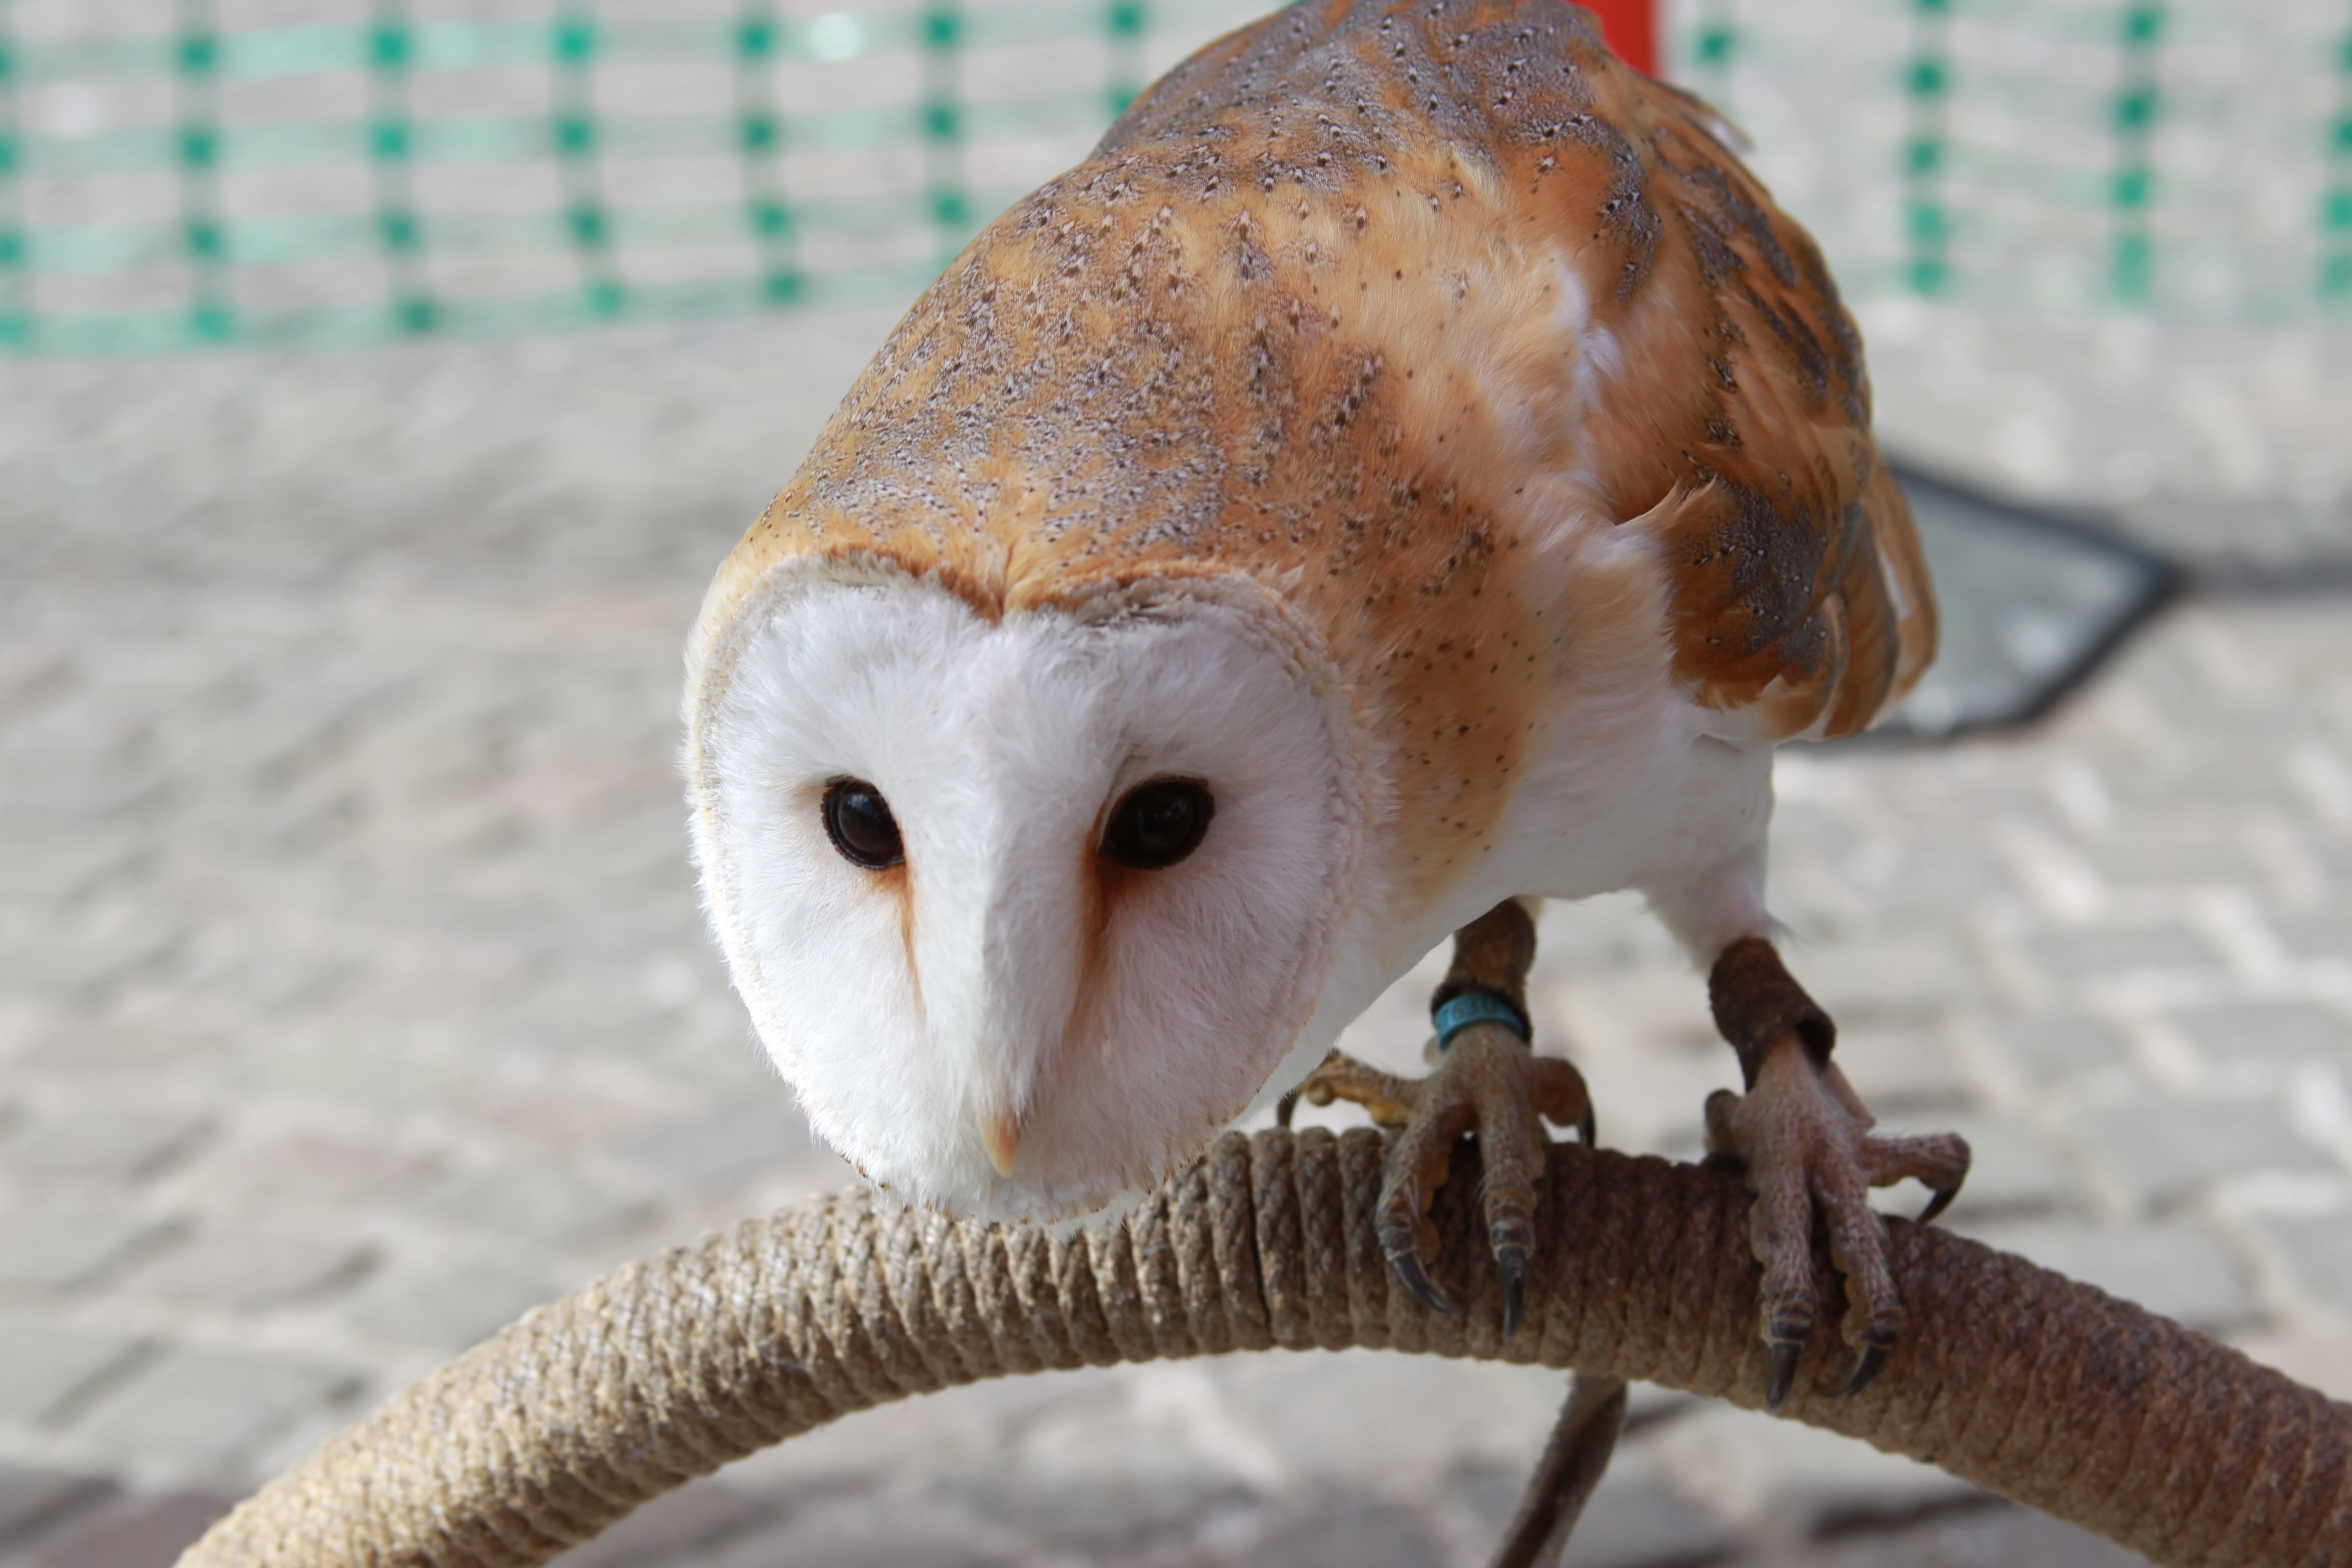
bird, seabird, wildlife, zoo, beak, owl, fauna, bird of prey, close up, vertebrate, hunter, barn owl